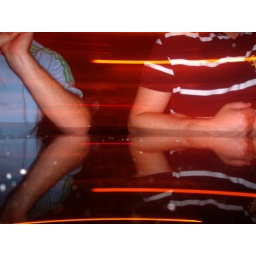
Spinning tables in the Bhudda bar